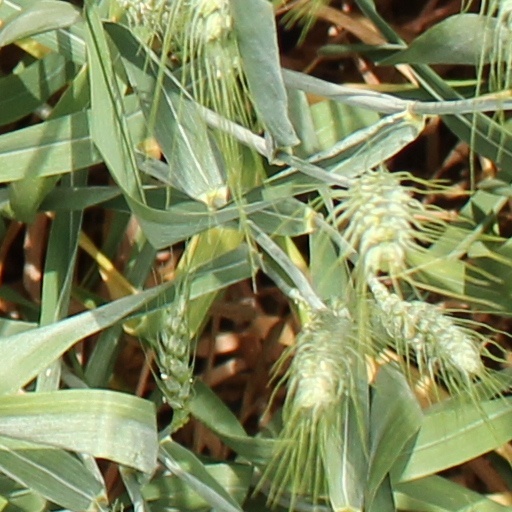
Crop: wheat